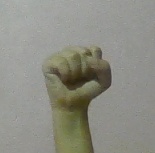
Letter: saad